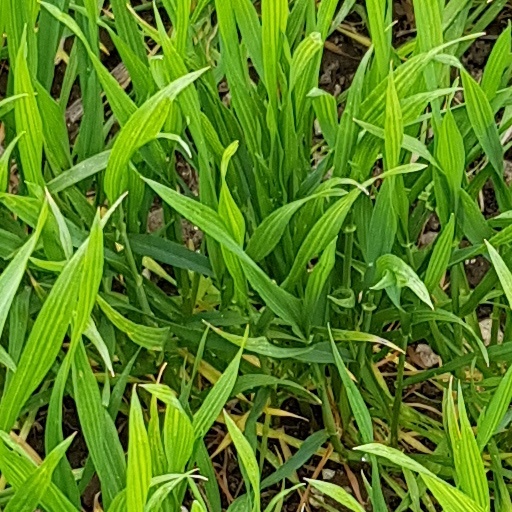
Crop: wheat